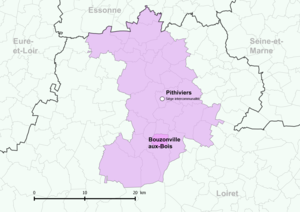
Périmètre de la fr:communauté de communes du Pithiverais - Positionnement de la commune de Bouzonville-aux-Bois.
Bouzonville-aux-Bois est une commune française, située dans le département du Loiret en région Centre-Val de Loire.